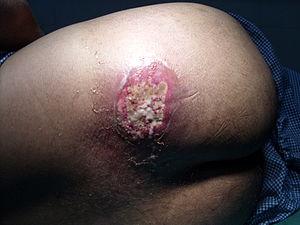
Le furoncle est une infection bactérienne profonde d'un follicule pileux provoquant la nécrose périfolliculaire et la suppuration. Il en résulte une induration douloureuse du derme causée par une accumulation de pus et de tissus morts. Au terme de sa maturation, entre 5 et 10 jours, le furoncle s'ouvre et élimine le follicule pileux formant une ulcération cratériforme. La guérison survient en quelques jours laissant une cicatrice atrophique.